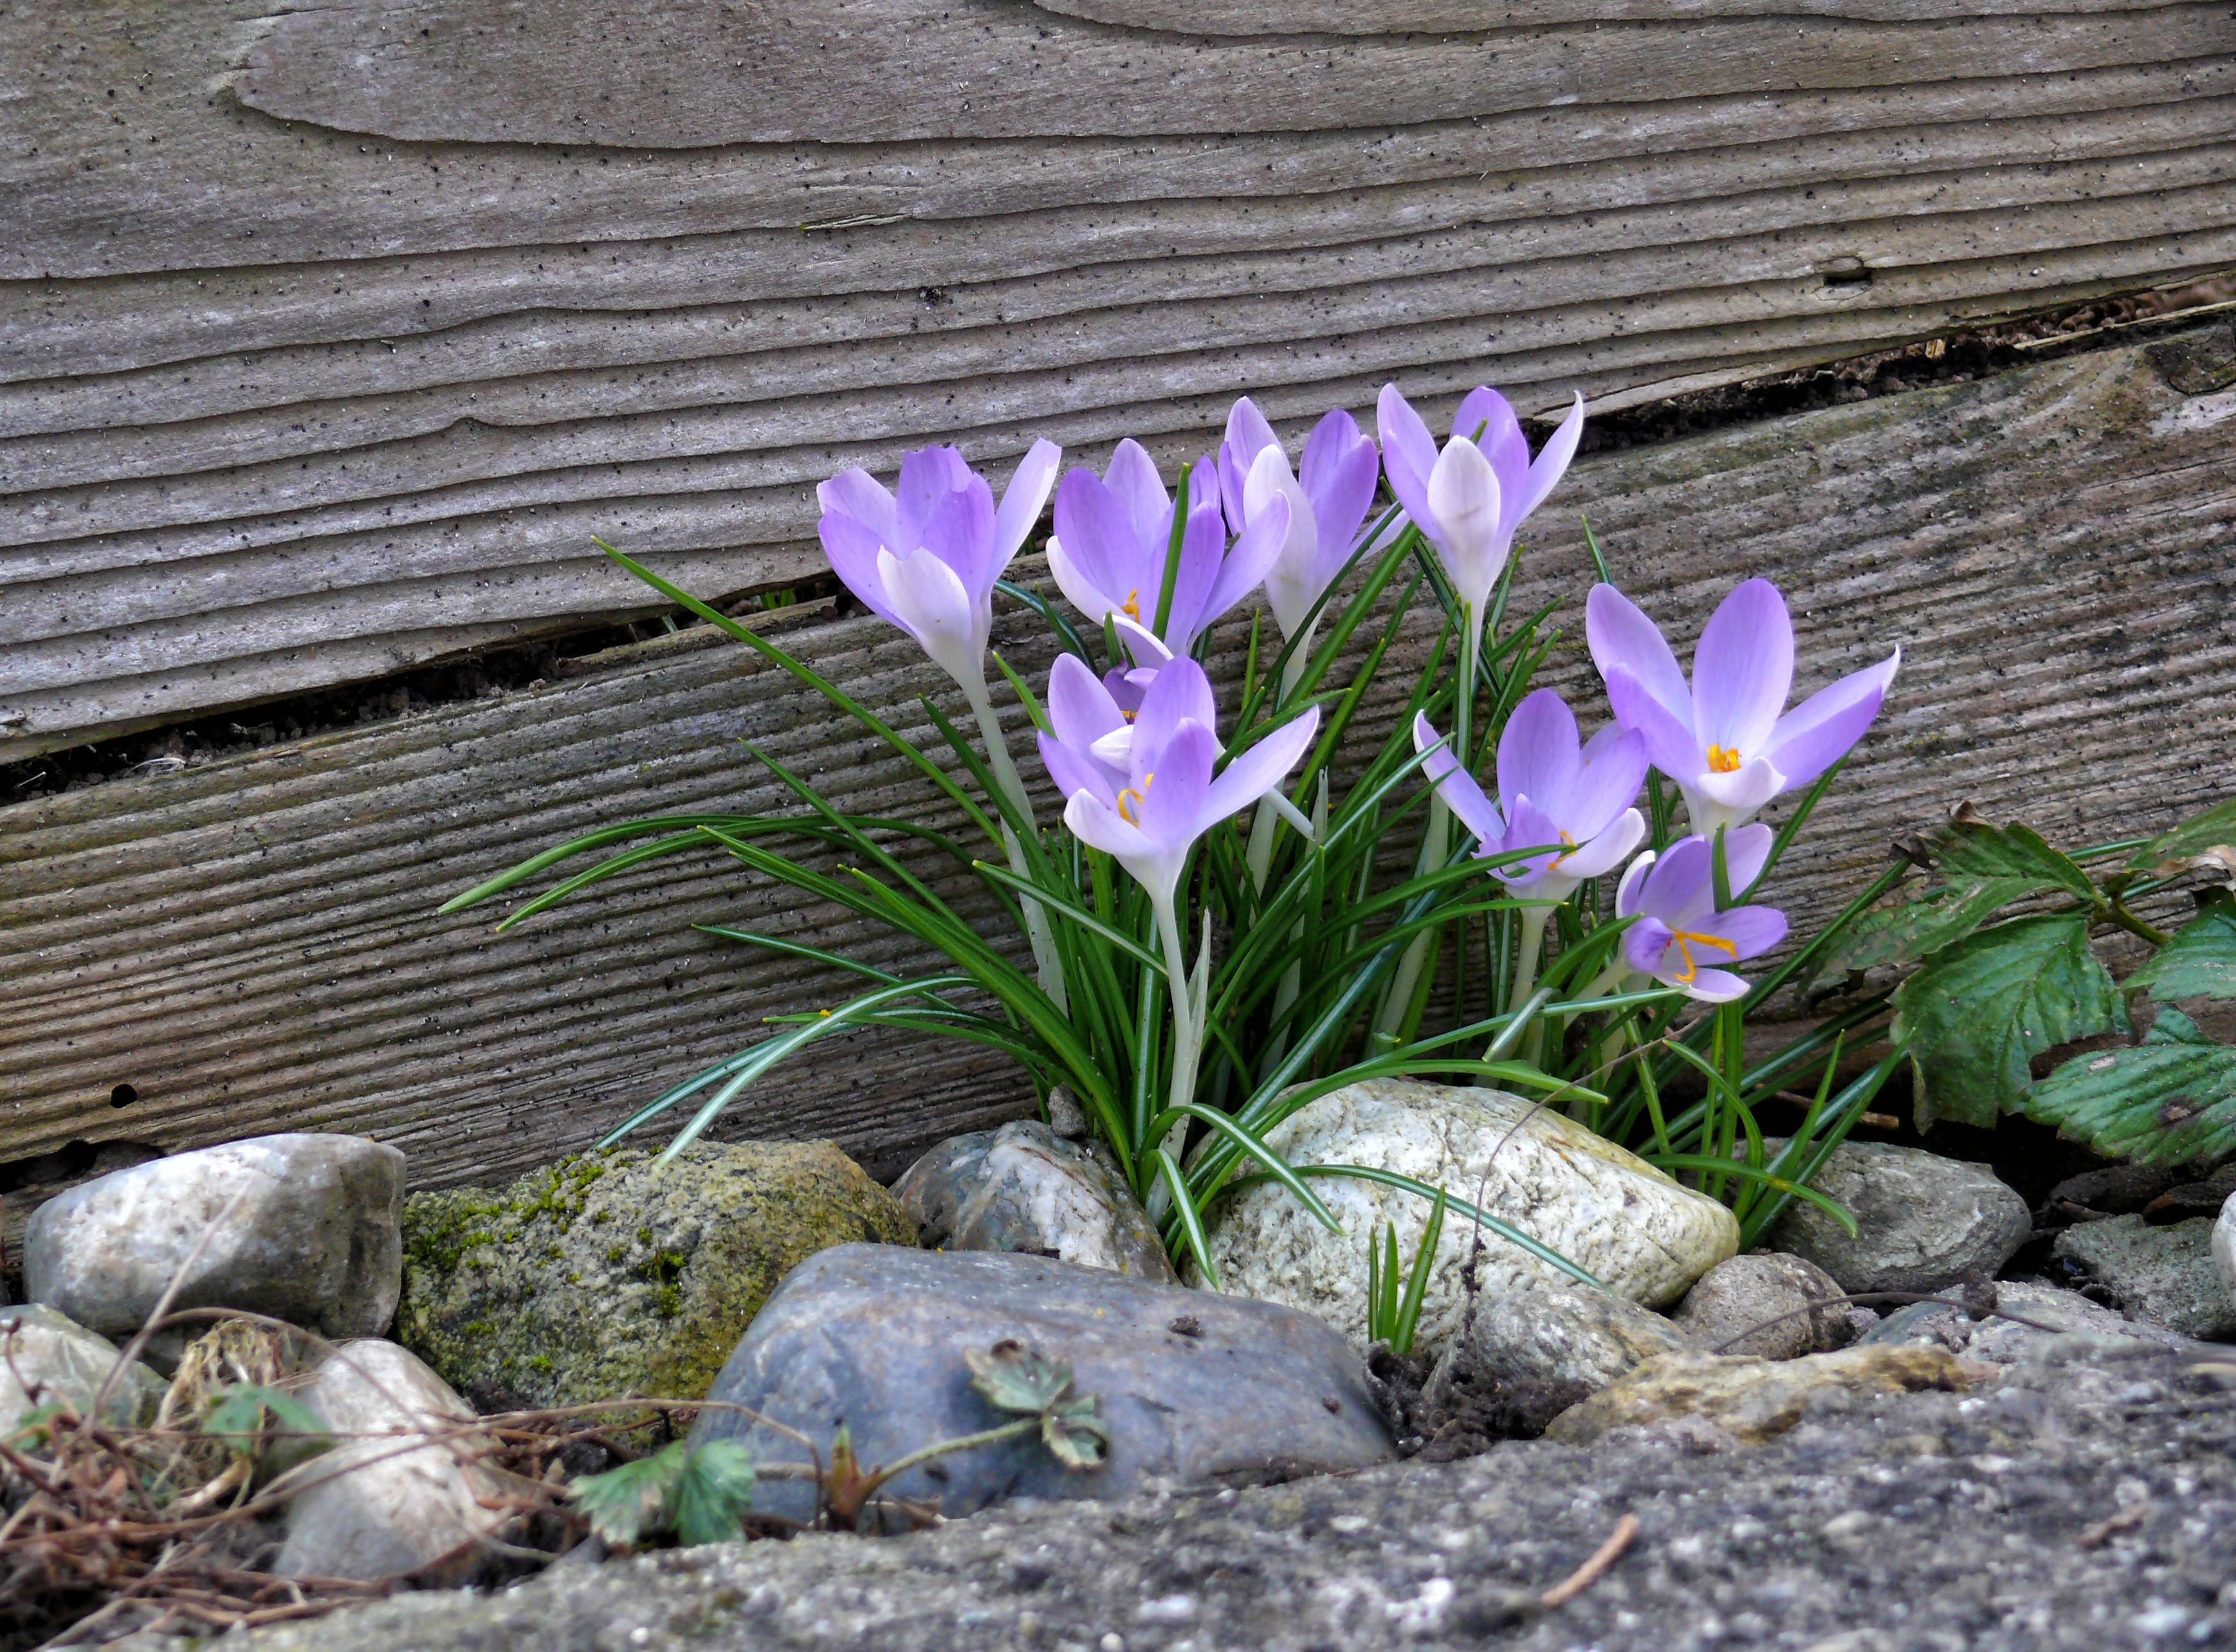
nature, plant, wood, flower, purple, spring, botany, garden, flora, stones, crocus, spring flower, harbinger of spring, flowering plant, b hen, land plant, iris family